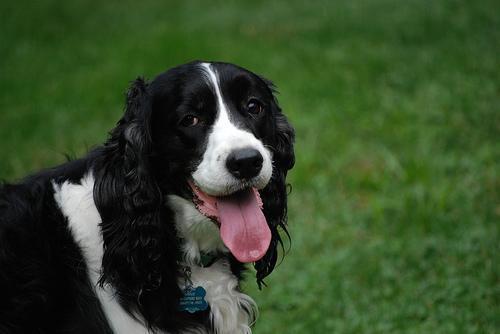
English_springer